Question: Please indicate a possible affordance area of the surfboard that can be used for carrying
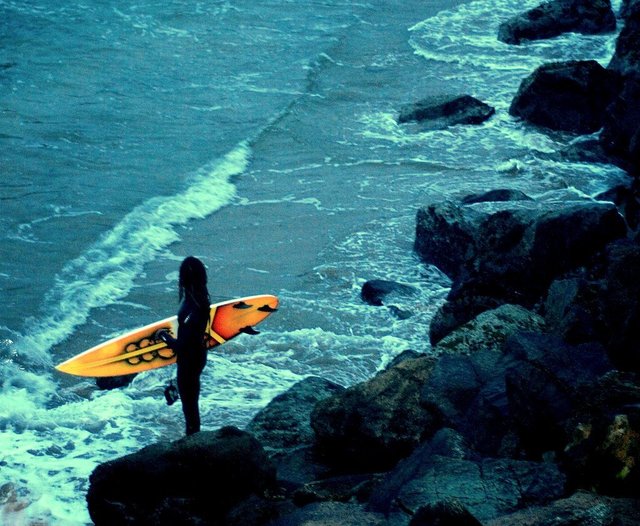
Answer: [58.5, 291, 277.5, 371]